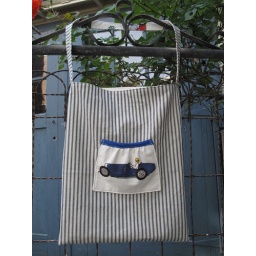
mattress ticking + British curtain= 5 year old library bag (library application in the pocket)!